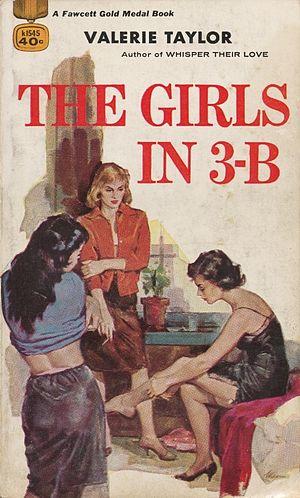
Couverture de ""The Girls in 3-B"" par Valerie Taylor, 1959. Illustration de James Meese."
Gold Medal Books était une maison d'édition américaine lancée par Fawcett Publications en 1950 et connue pour être à l'origine de l'introduction du livre de poche, publication innovante à l'époque.
Valerie Taylor, née Velma Nacella Young le 7 septembre 1913 dans l'Illinois et décédée le 22 octobre 1997, est une écrivain américaine. Ses livres sont principalement des livres de poche du genre lesbian pulp fiction.
La notion de Lesbian pulp fiction fait référence à tout roman au format de poche du milieu du XXᵉ siècle dont le contenu et les thèmes sont ouvertement lesbiens.